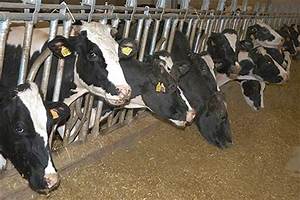
Label: cow